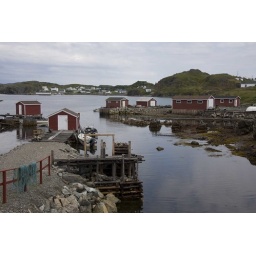
Just about every fish house in the region was painted that red color.